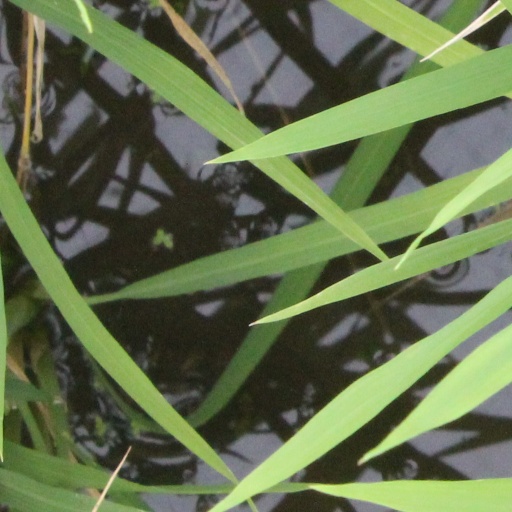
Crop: rice